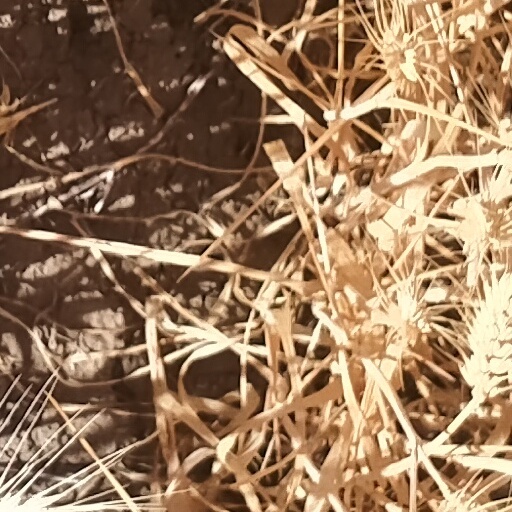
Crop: wheat